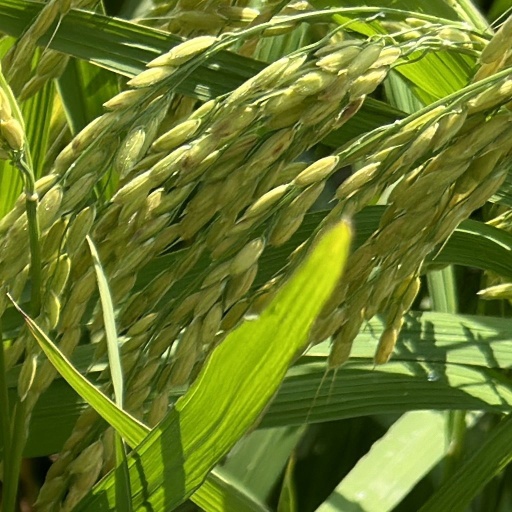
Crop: rice